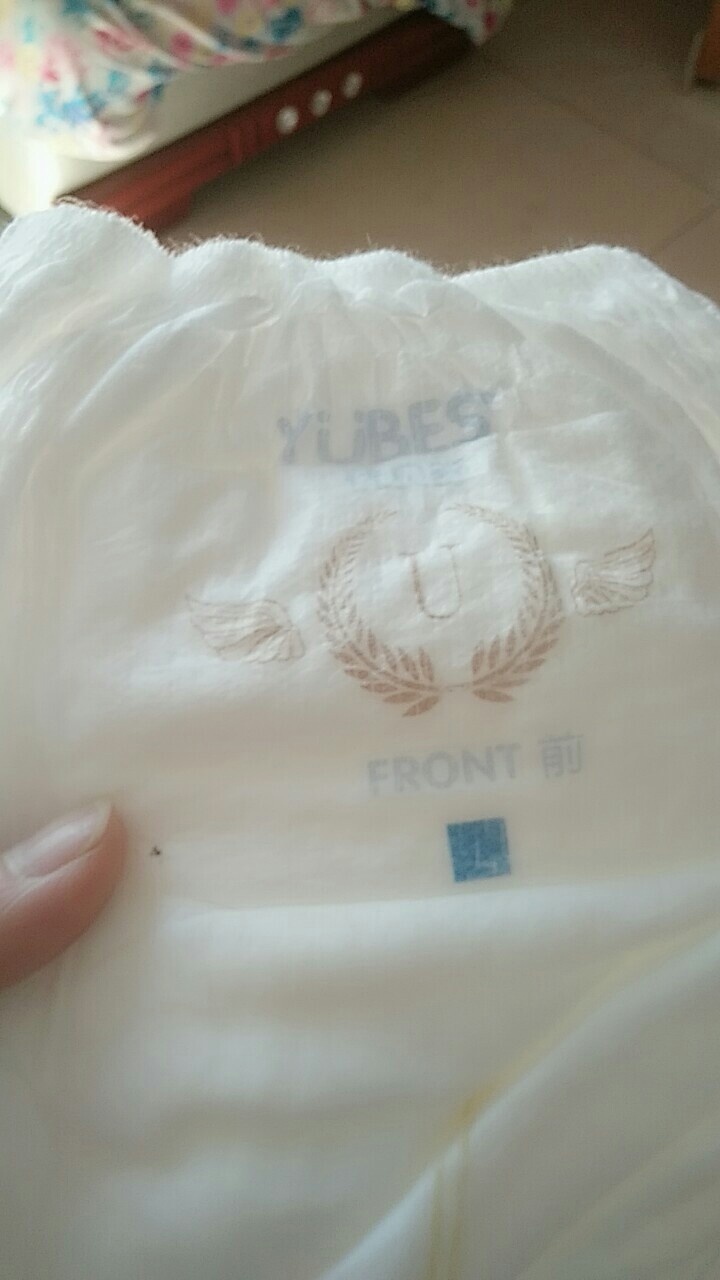
Label: trash